Yehezkel Hen

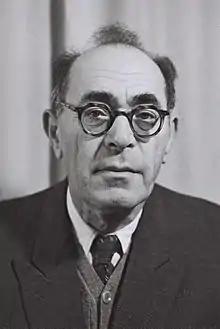
Hen in 1951

Yehezkel Hen (1882 – 4 April 1952) was an Israeli politician who served as a member of the Knesset for Mapai between 1951 and 1952.